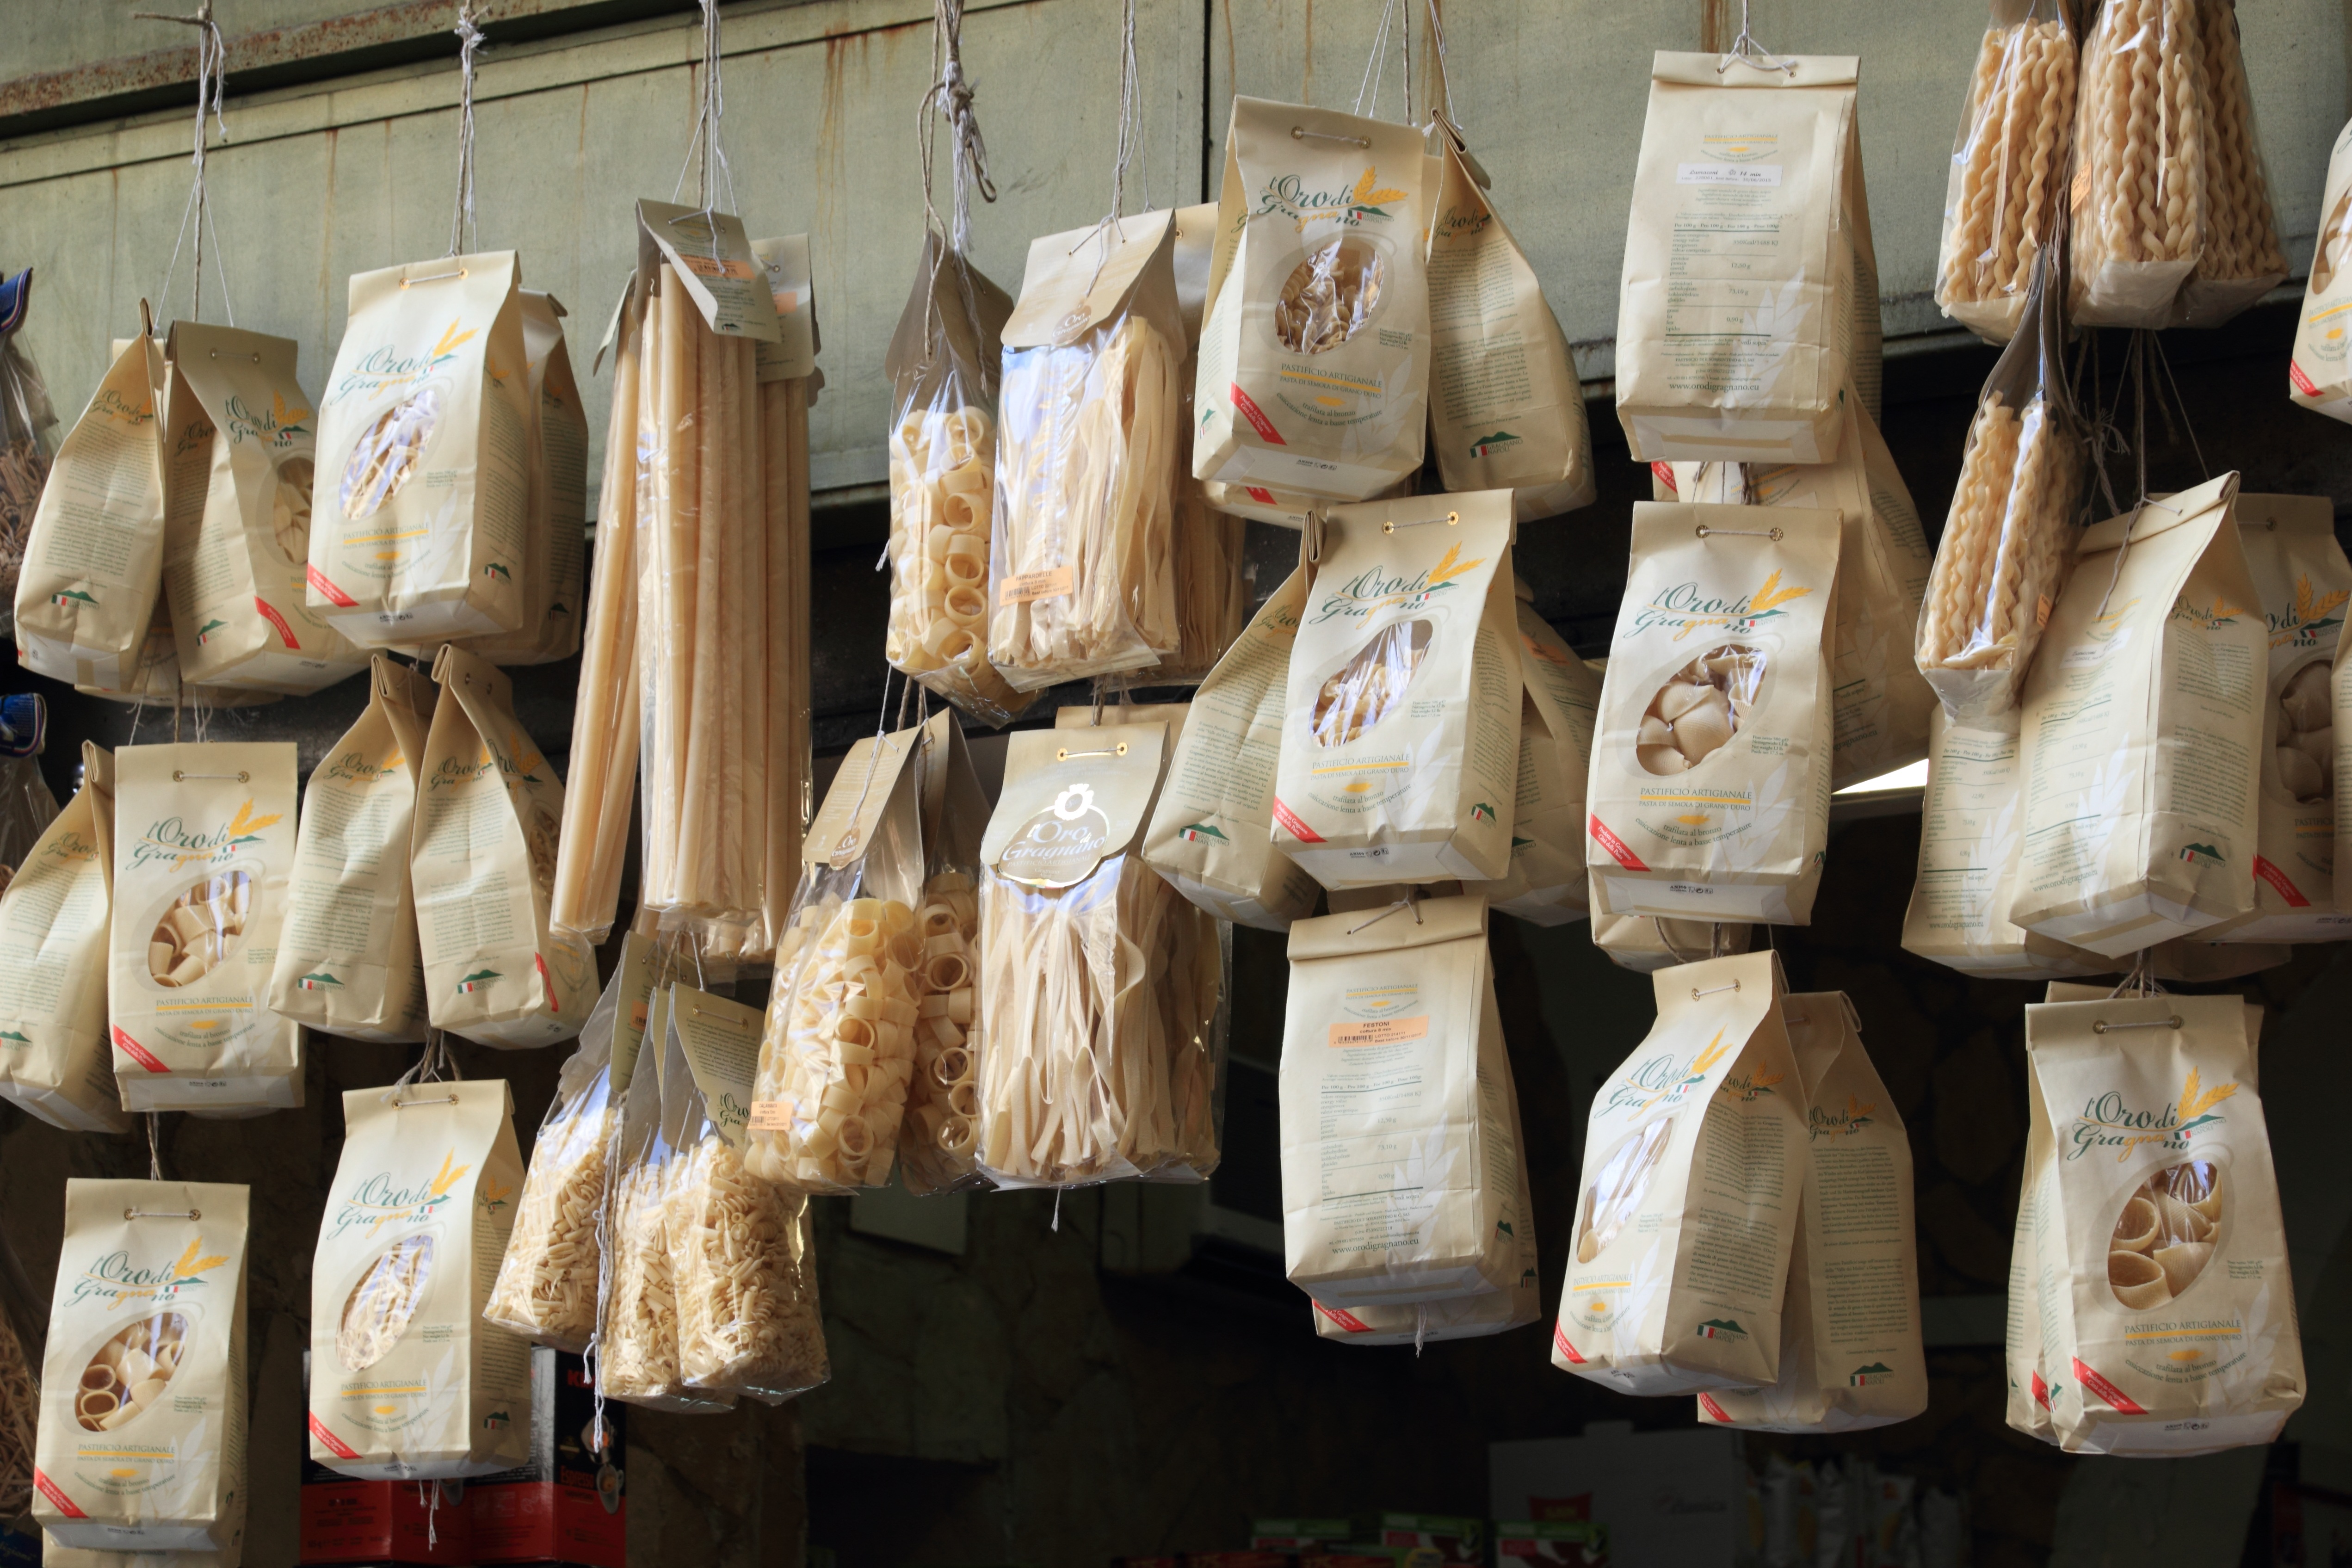
city, store, fresh, italy, bazaar, market, fish, pasta, material, public space, markt, naples, retail, human settlement